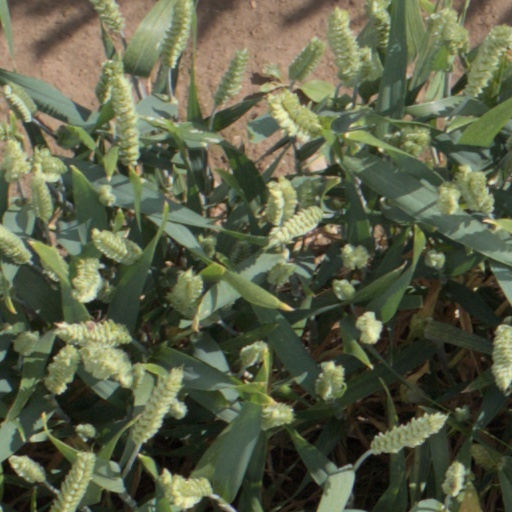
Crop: wheat